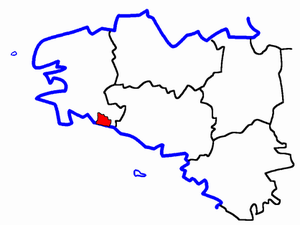
Le canton de Pont-Aven est un ancien canton français situé dans le sud du département du Finistère. Créé en 1795 autour de la ville de Pont-Aven, il est supprimé en 2015 et remplacé par le canton de Moëlan-sur-Mer.